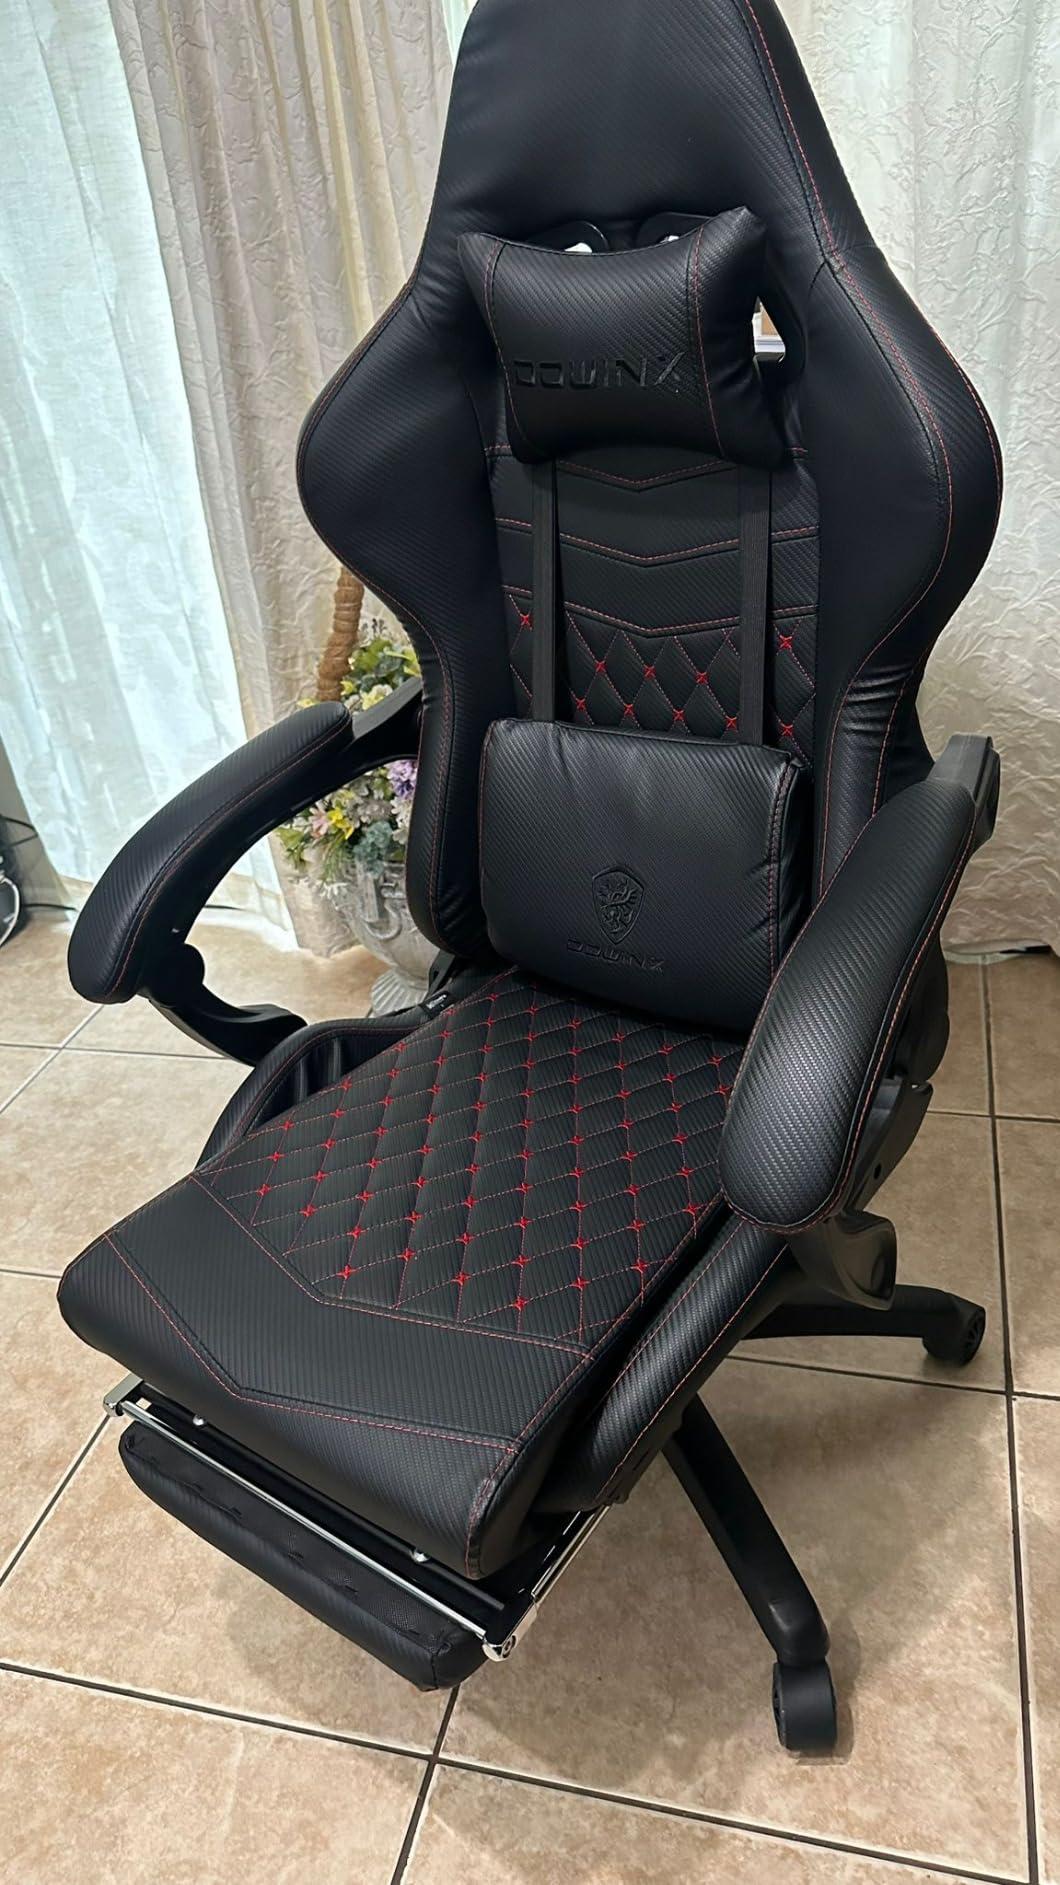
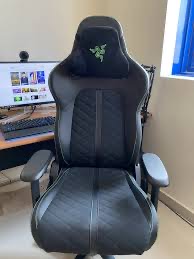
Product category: items_chair
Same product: no